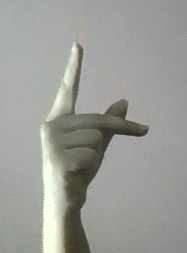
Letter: dha